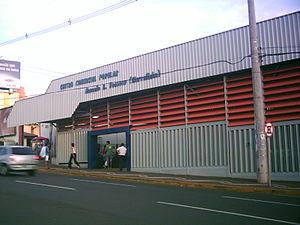
Campo Grande est la capitale de l’État brésilien du Mato Grosso do Sul, qui est situé dans la région centre-ouest et a une frontière avec la Bolivie et le Paraguay. C’était la route obligatoire pour se diriger, par terre, de São Paulo ou du Minas Gerais vers le Mato Grosso.